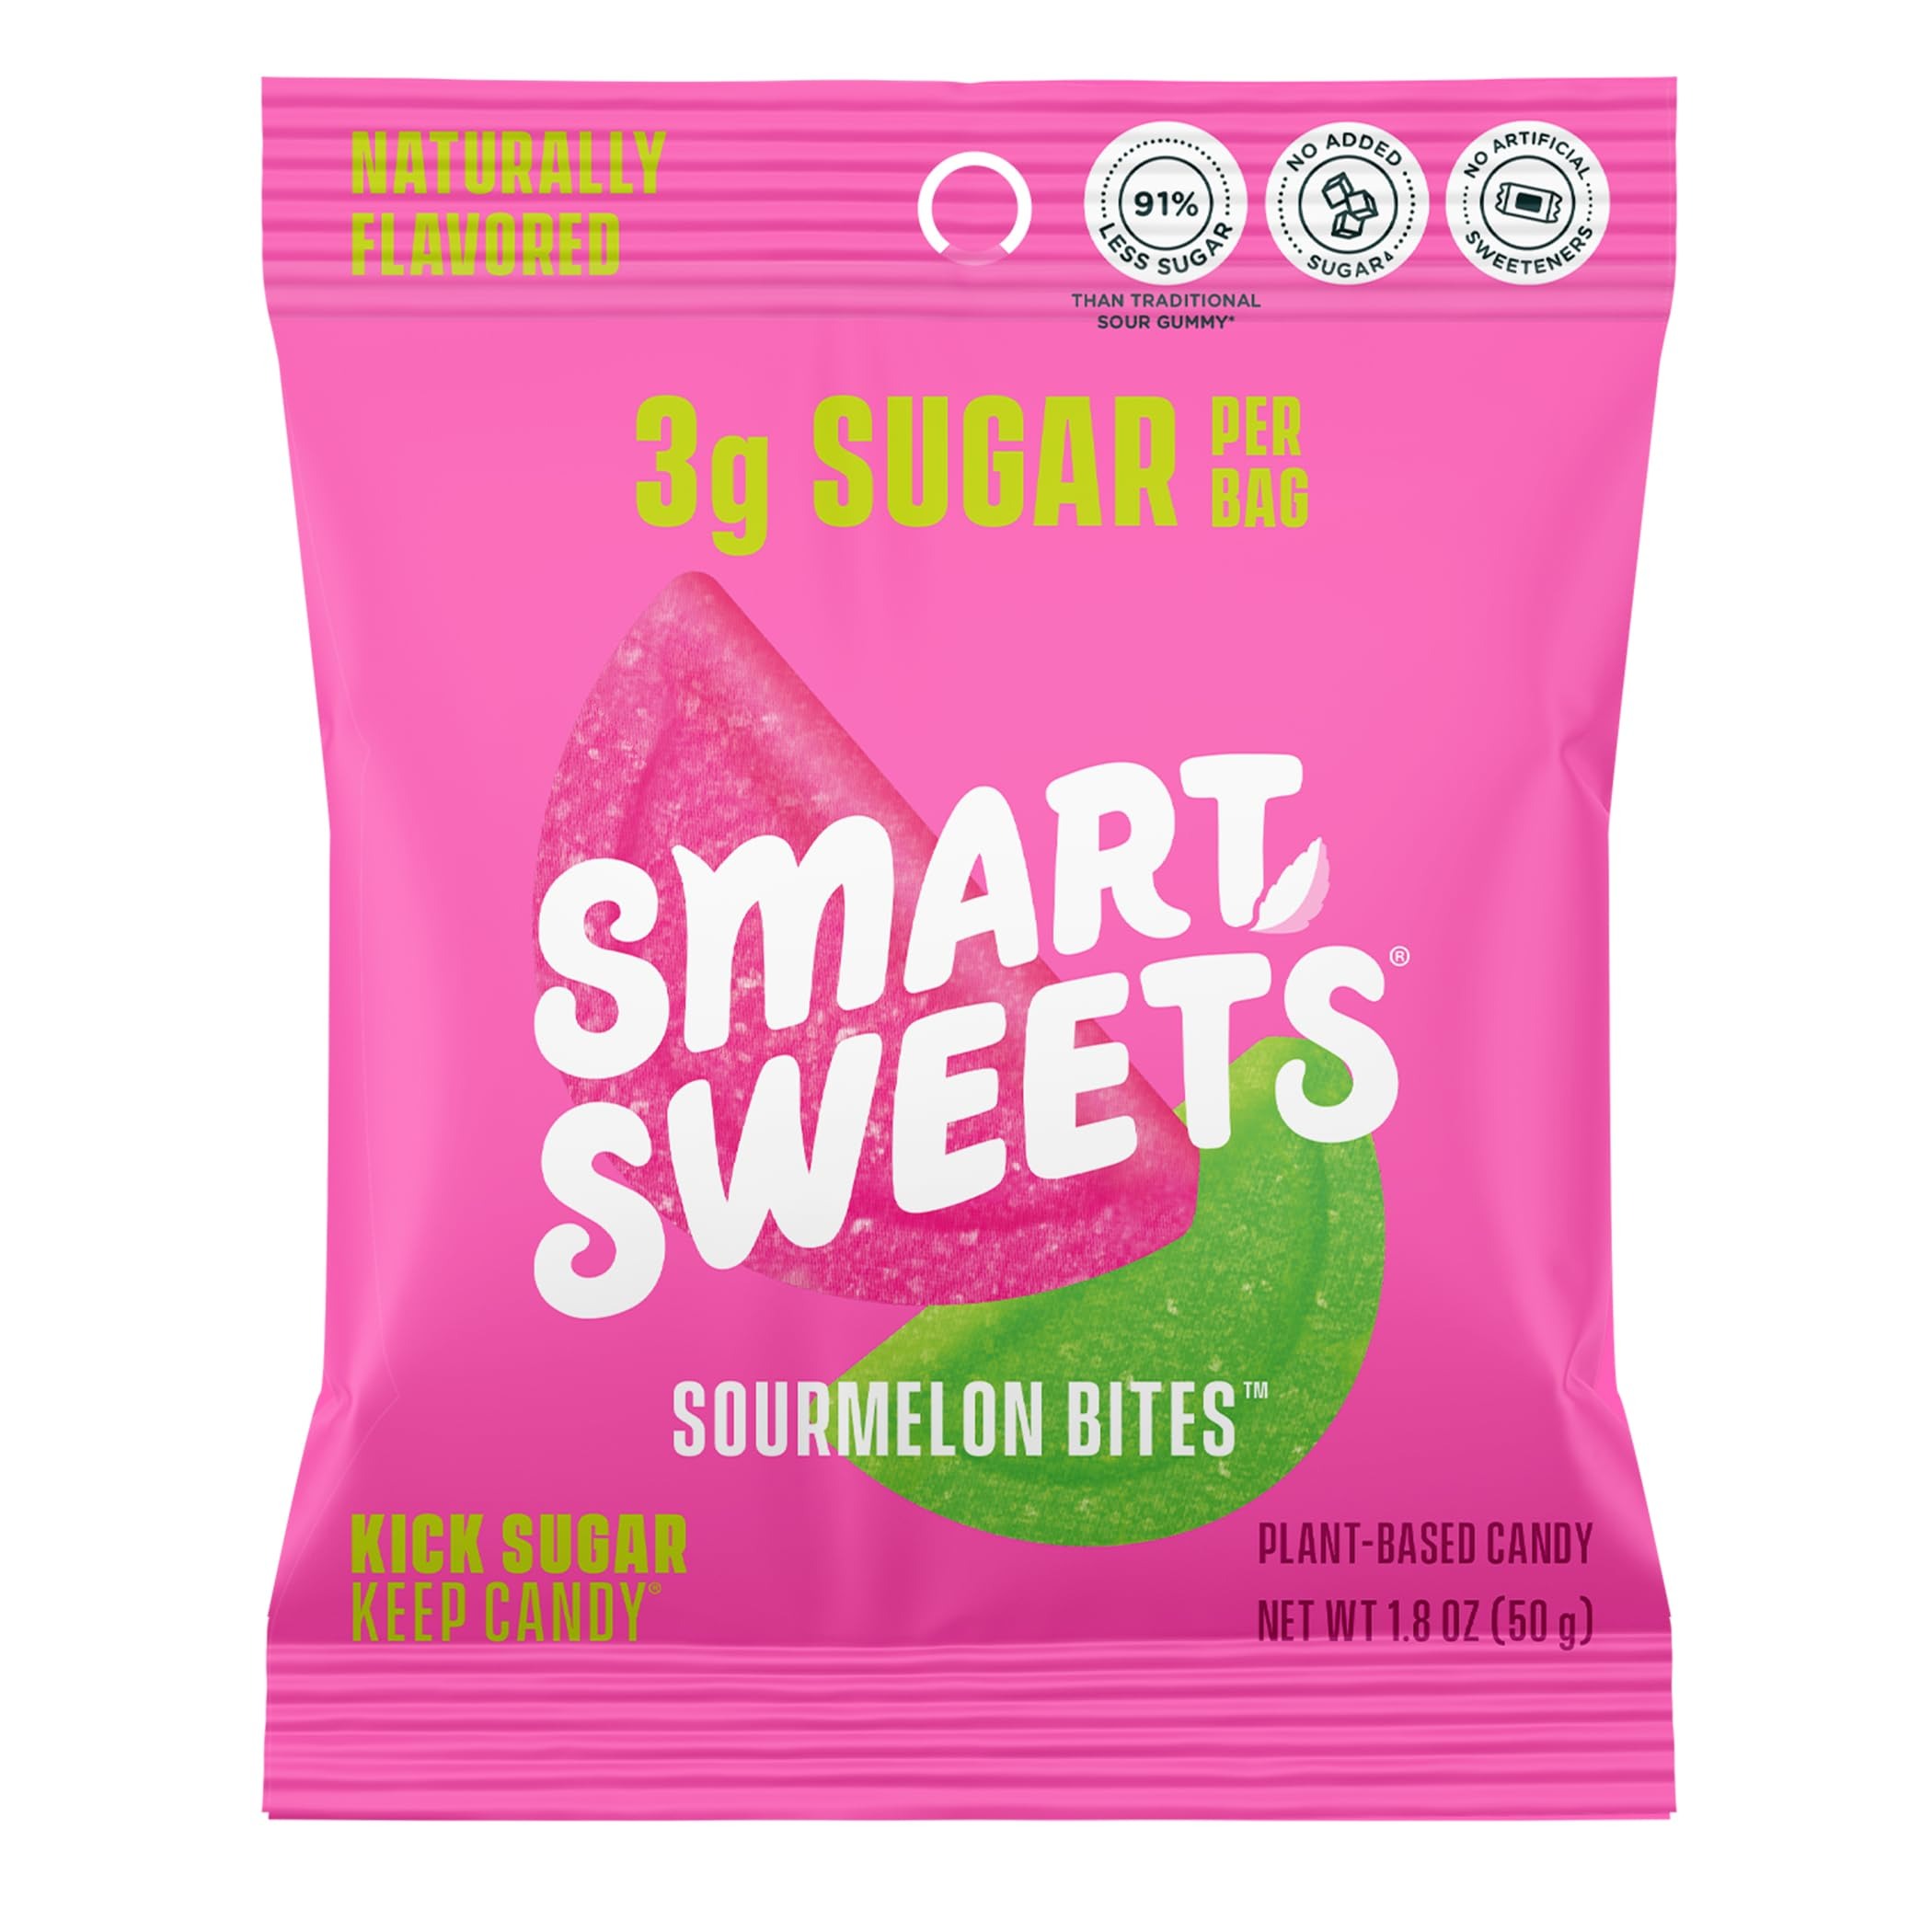
Item Name: SmartSweets Sourmelon bites, Low Sugar Gummy Candy (3g), Low Calorie (130), Gluten-Free -1.8oz (Pack of 6) Packaging may vary
Bullet Point 1: KICK SUGAR: We’ve made your fave sour watermelon candy with less sugar! Pucker up, Sourmelon Bites have a sour punch (and we mean it). They are the captain of #TeamSour!
Bullet Point 2: KEEP CANDY: Our Low Sugar Sourmelon Bites are something you can feel good about with 91% less sugar per 50g vs the leading traditional equivalent, no artificial sweeteners, only 3g of sugar per bag and no added sugar.
Bullet Point 3: CANDY YOU CAN FEEL GOOD ABOUT: SmartSweets Sourmelon Bites are smartly-sweetened with high quality ingredients: allulose & a touch of stevia.
Bullet Point 4: FILLED WITH GOODNESS: Made without any major allergens as ingredients (no tree nuts, peanuts, wheat, soybeans, milk, eggs, fish or shellfish), gluten free and made with plant-based goodness.
Bullet Point 5: CHANGE IS SWEET: We’re rolling out a new recipe, in the meantime product packaging, ingredients, and nutritional information may vary.
Value: 10.8
Unit: Ounce

Price: 3.99